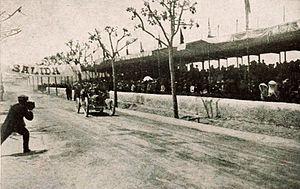
Giosuè Giuppone vainqueur de la Coupe de Catalogne en 1908, sur Peugeot-Lion (première épreuve automobile internationale en Espagne, pour voiturettes) - La Vie au Grand Air du 13 juin 1908, p.374
Le Coupe de Catalogne est une course automobile de voiturettes créée en 1908 et disparue en 1910.